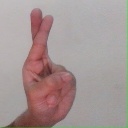
अक्षर: र